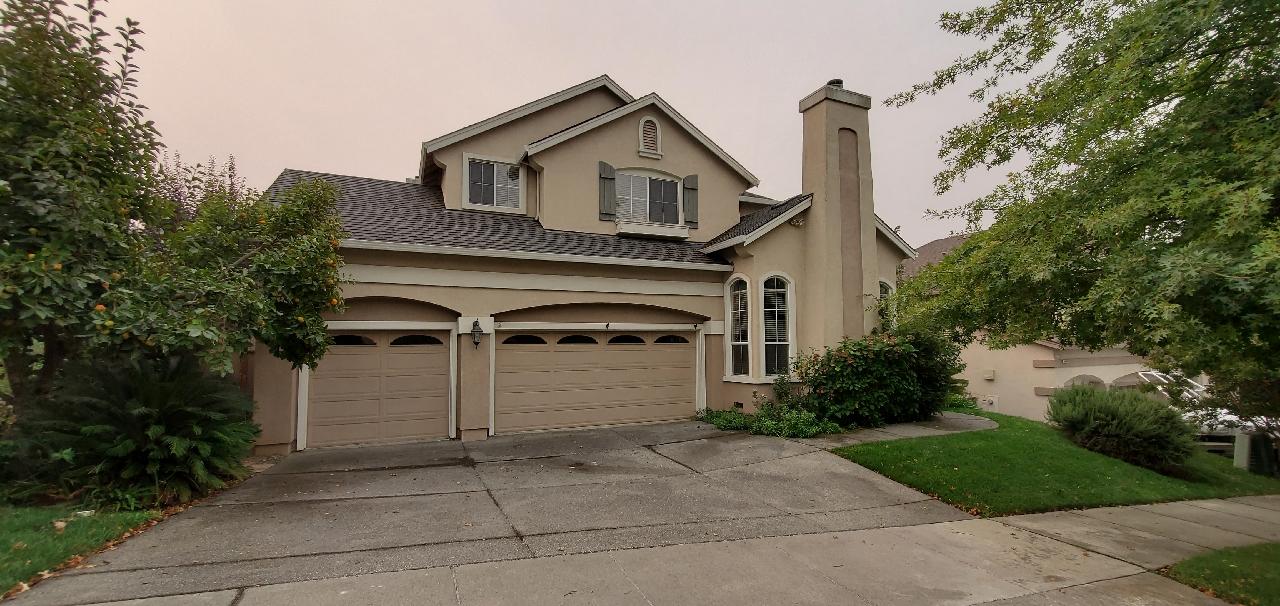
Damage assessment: no_damage